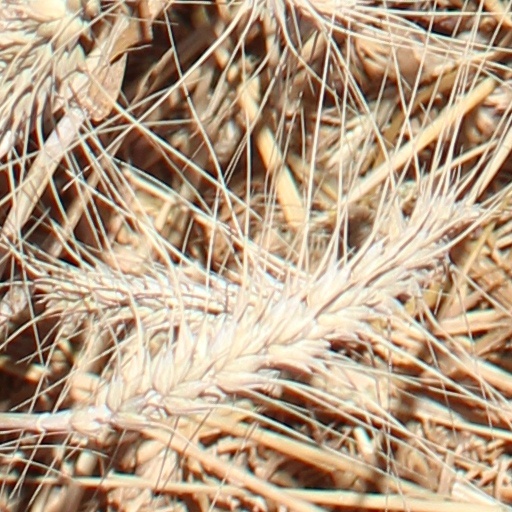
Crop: wheat